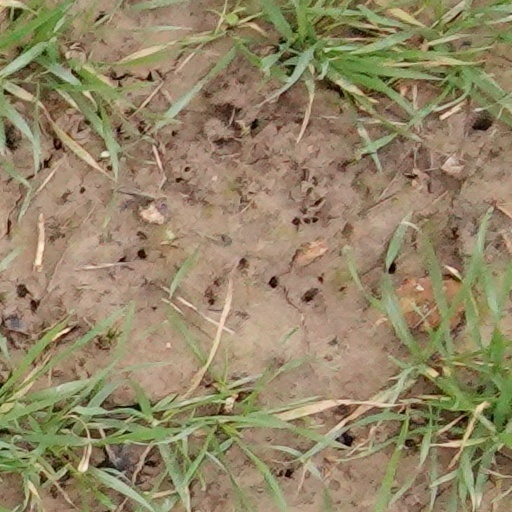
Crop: wheat